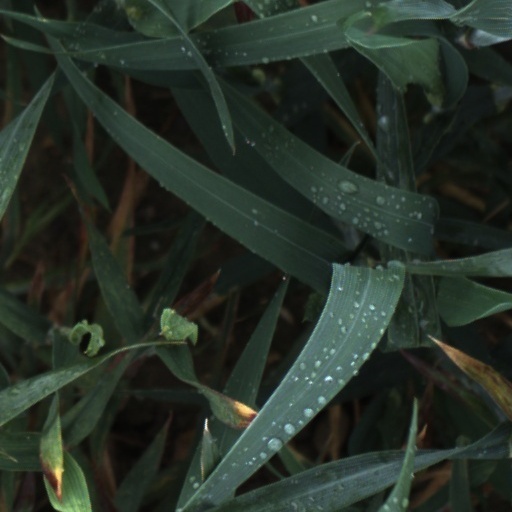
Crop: wheat